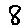
Label: 8